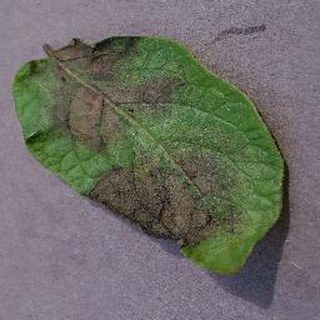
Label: potato_late_blight